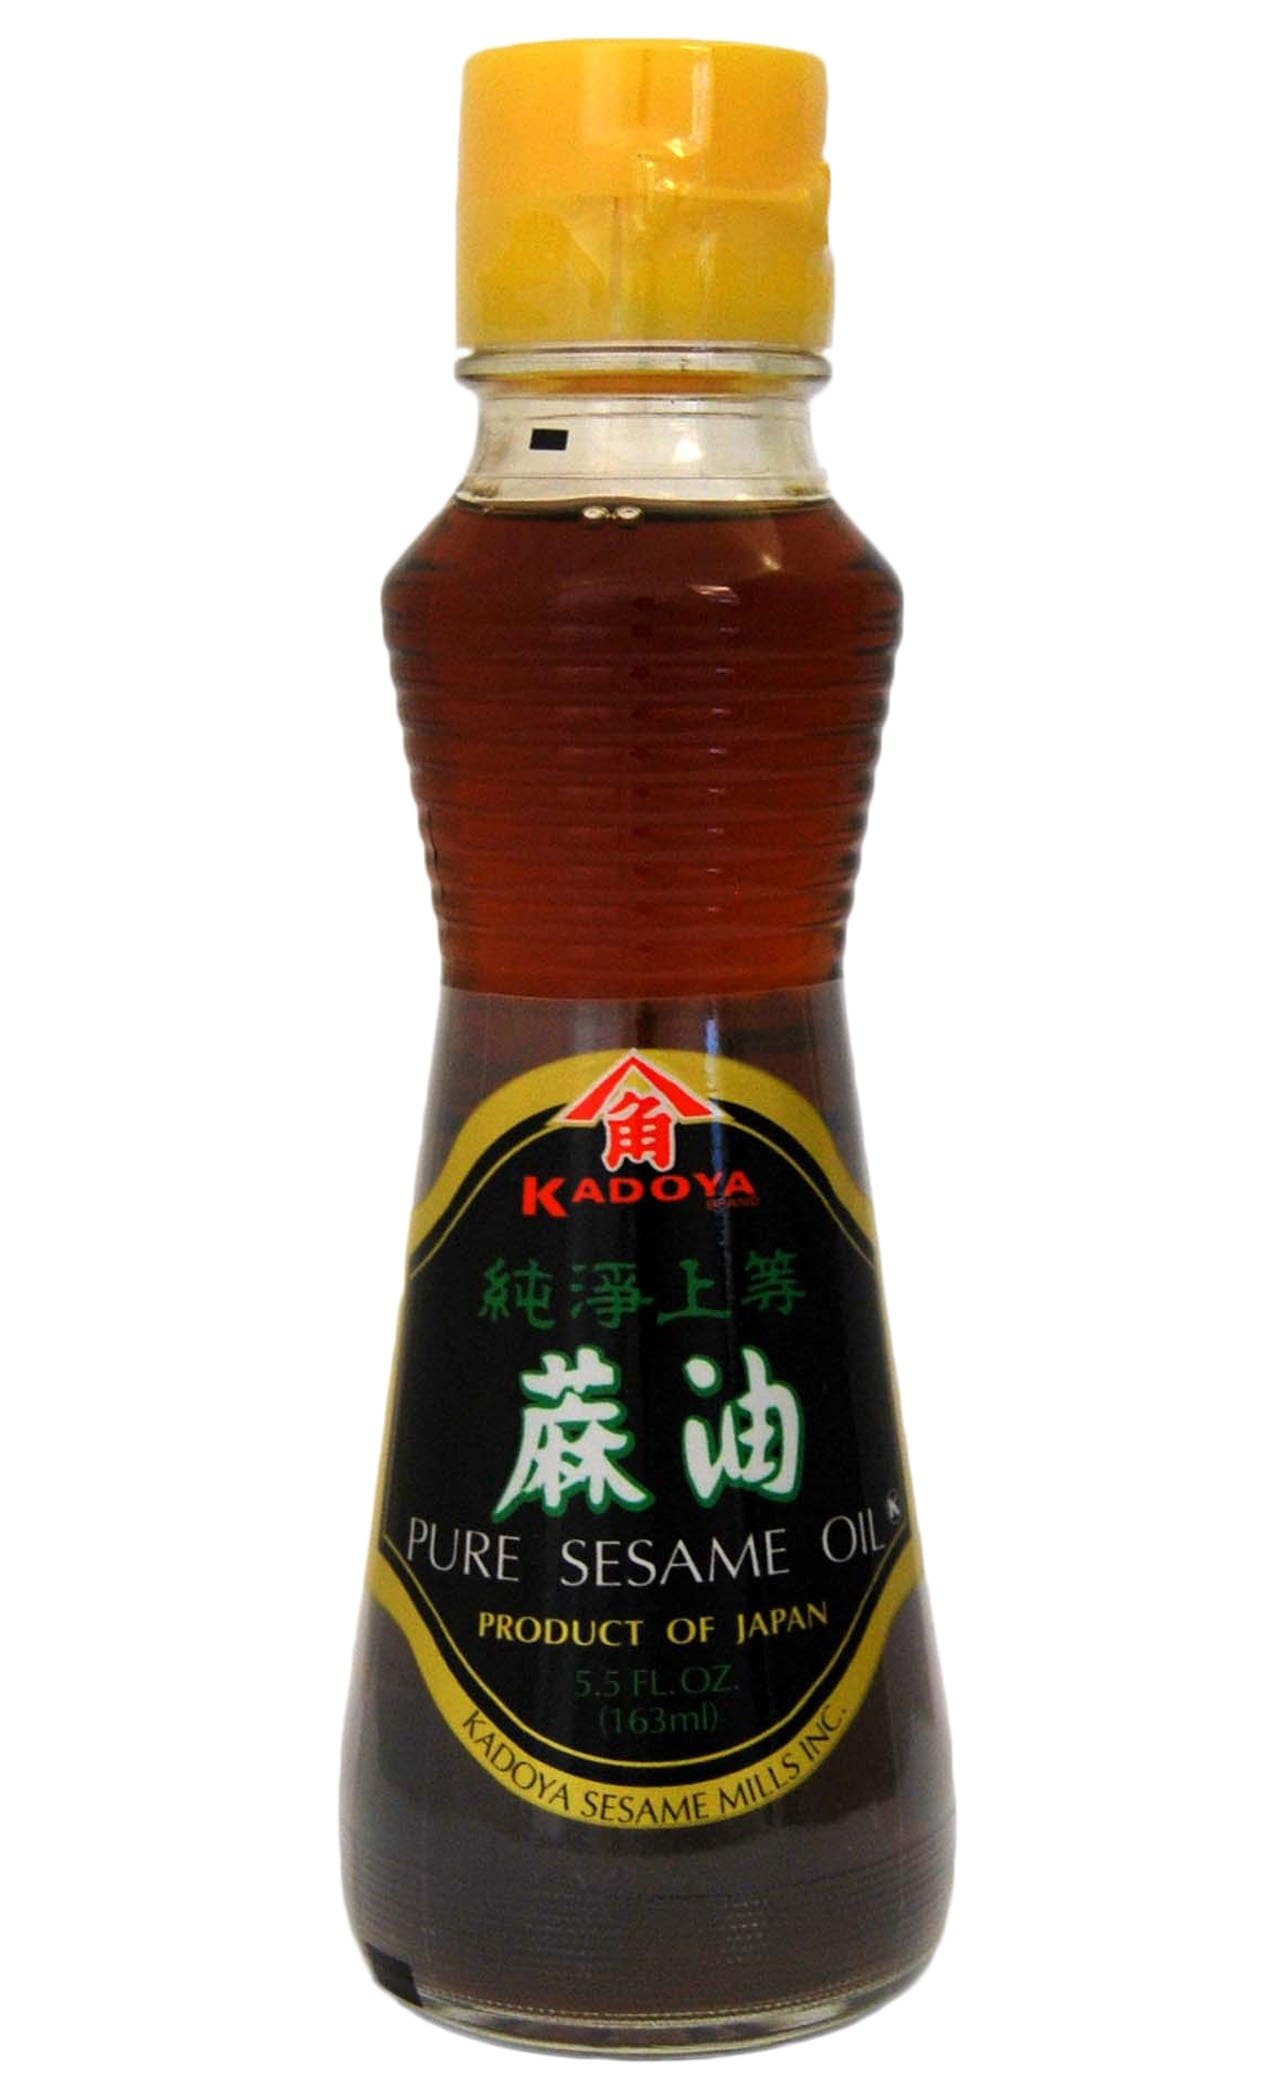
Item Name: Kadoya 100% Pure Sesame Oil 5.5 oz Packaging may vary
Bullet Point 1: Product of Japan
Bullet Point 2: Item Package Length: 7.5cm
Bullet Point 3: Item Package Width: 11.1cm
Bullet Point 4: Item Package Height: 21.7cm
Value: 5.5
Unit: Ounce

Price: 9.93